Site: brandenburg
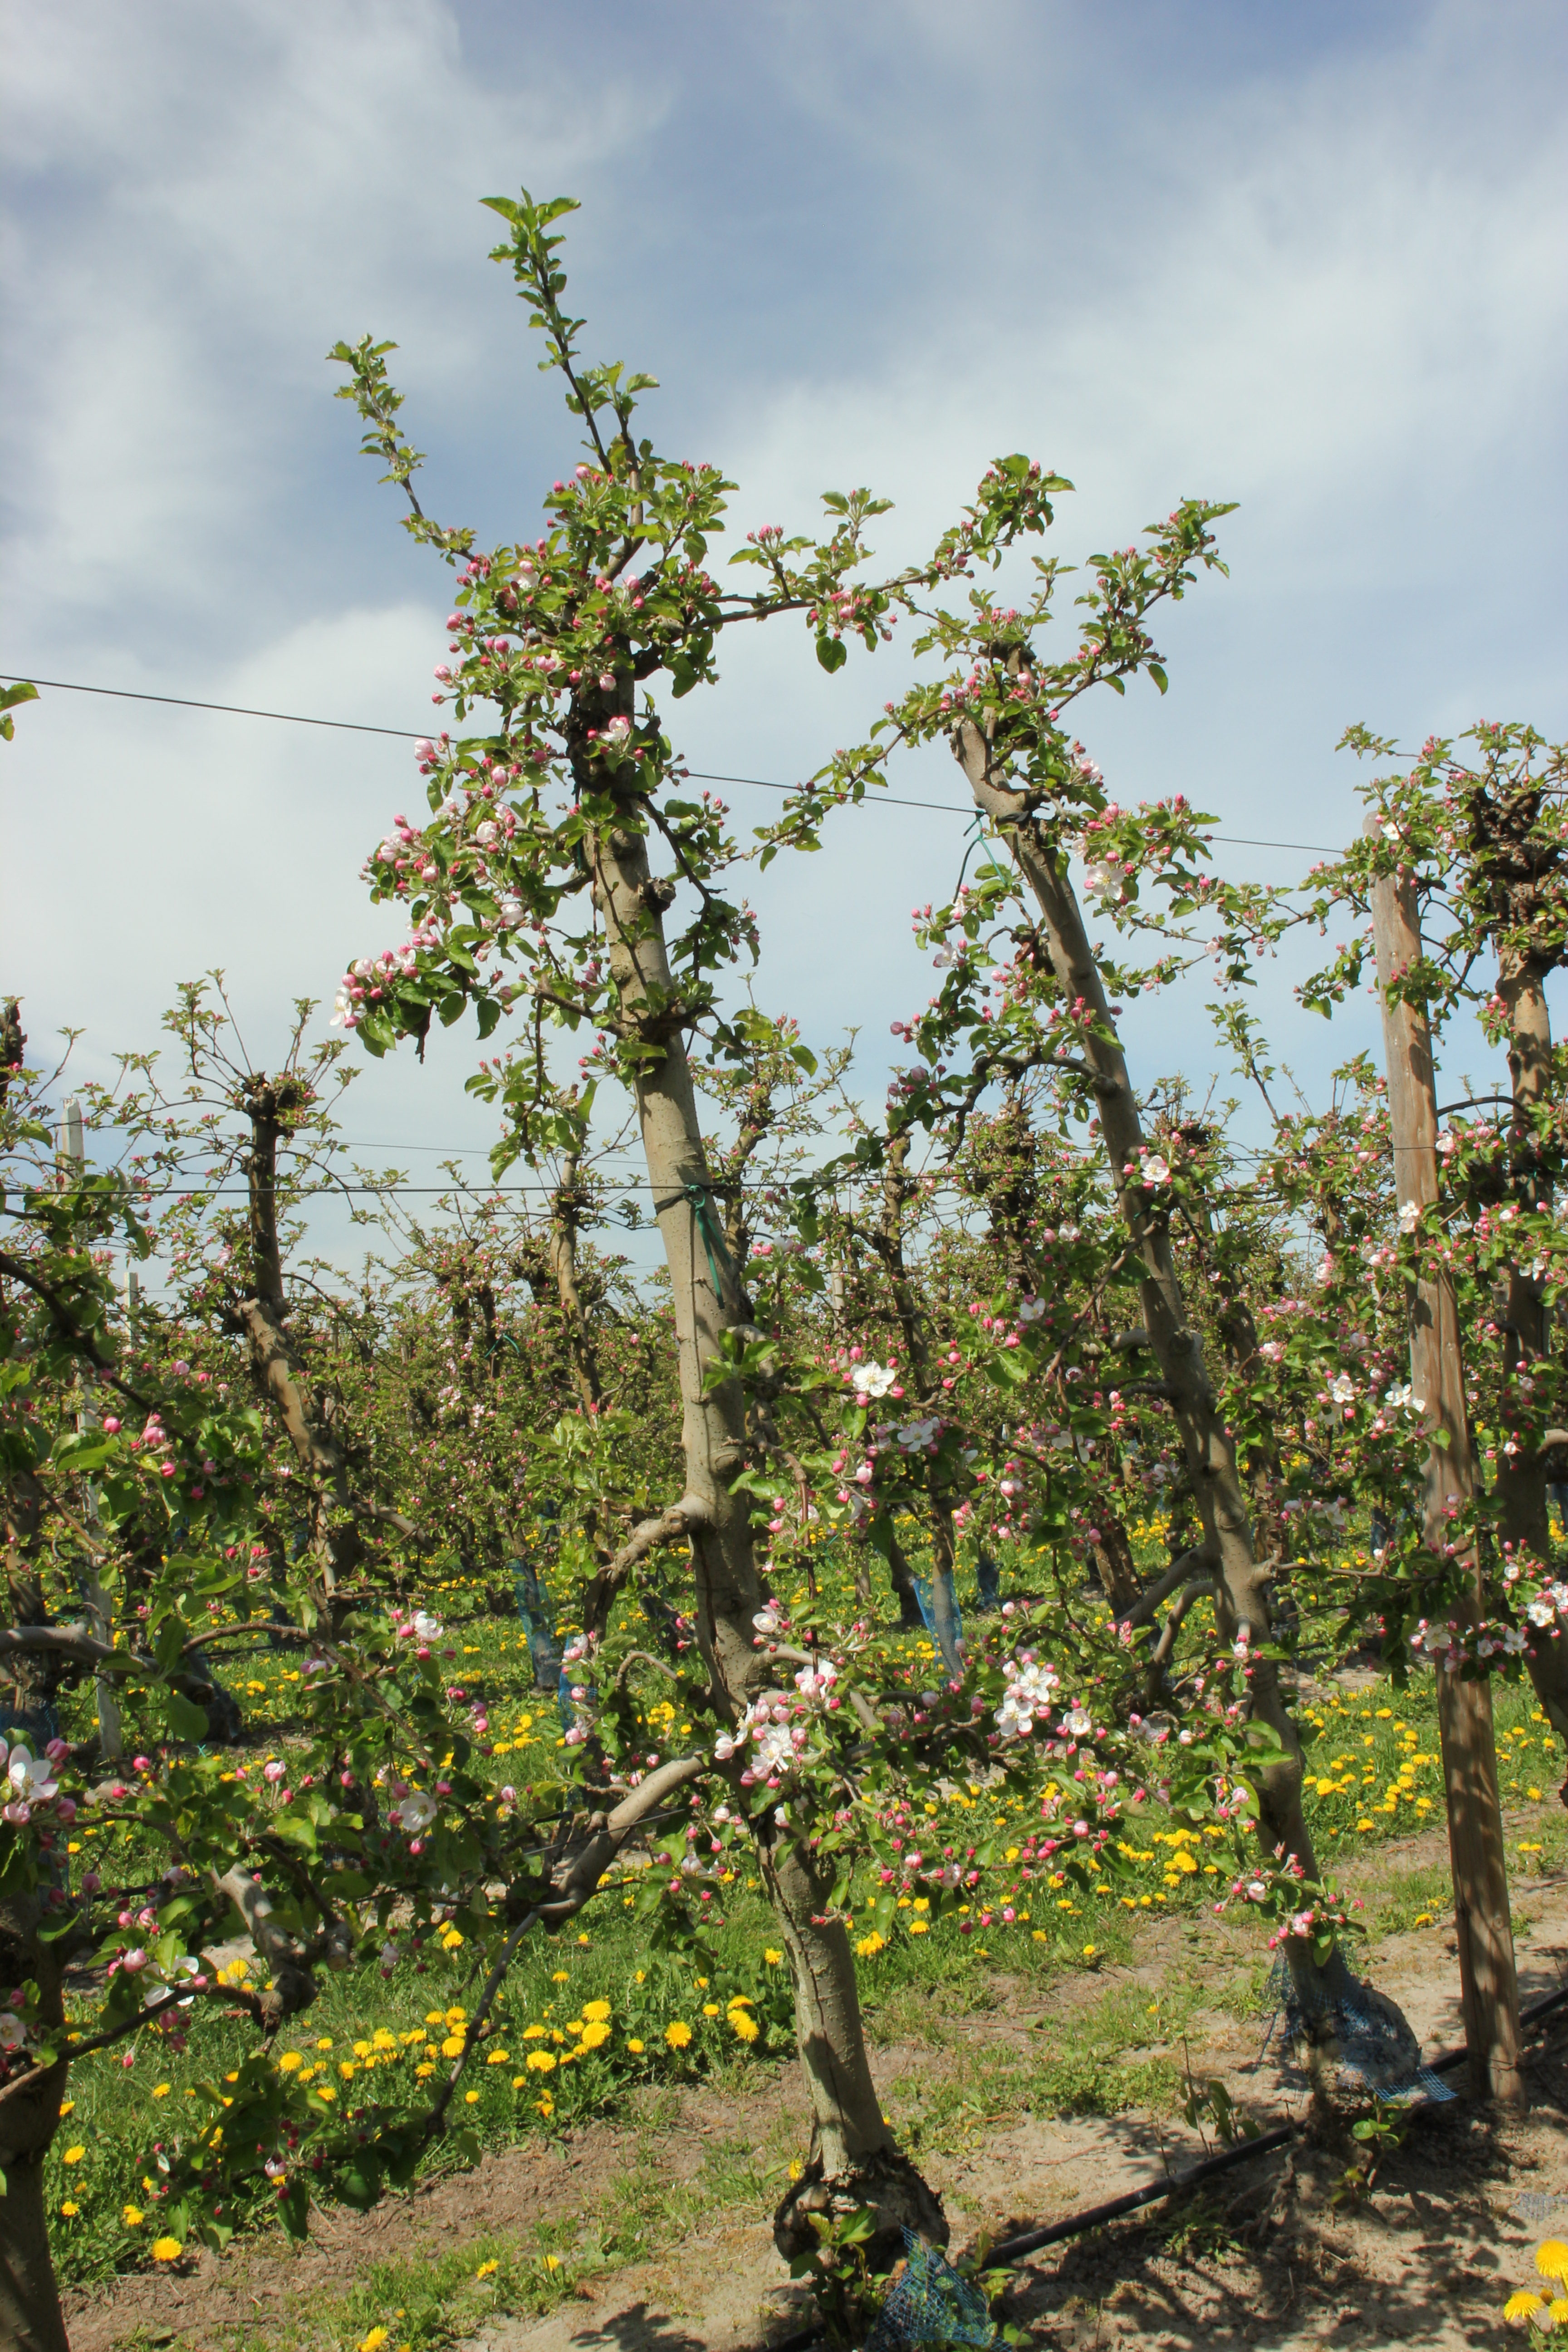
Growth stage (BBCH 57): Inflorescence emergence